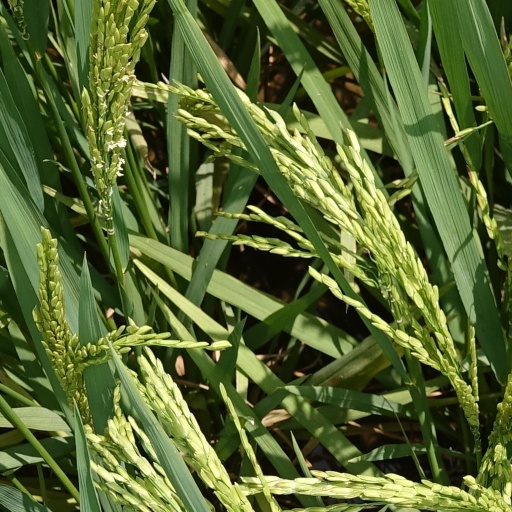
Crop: rice